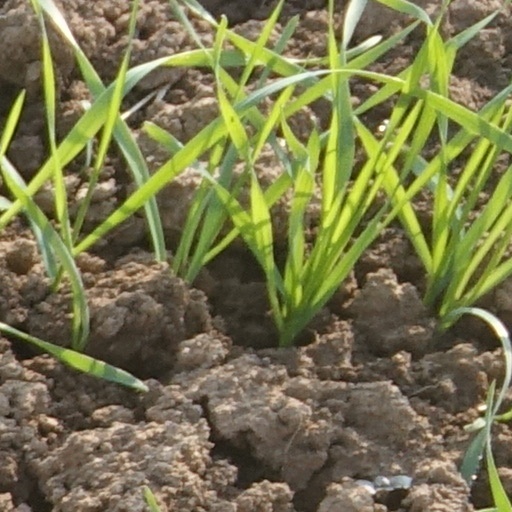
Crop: wheat